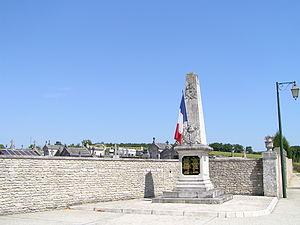
monument au morts devant le cimetière d'Asnières-sur-Nouère
Asnières-sur-Nouère est une commune du Sud-Ouest de la France, située dans le département de la Charente.